Ruben Nirvi

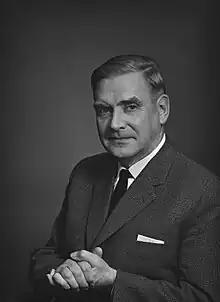
Ruben Nirvi in 1965.

Ruben Erik Nirvi (until 1928 Snirvi, born 16 December 1905 in Askola - died 26 January 1986 in Helsinki) was a Finnish linguist. He was the deputy of Finnish philology at the University of Helsinki from 1955 to 1957 and the personal additional professor of the Finnish language from 1957 to 1972. He was a special expert on Finnish, especially the Ingrian dialects. He defended his thesis "Sanankieltoja ja niihin liittyviä kielenilmiöitä itämerensuomalaisissa kielissä: Riista- ja kotieläintalous" ("Negative words and linguistic phenomena connected to them in Baltic Finnic languages: Game and animal husbandry").